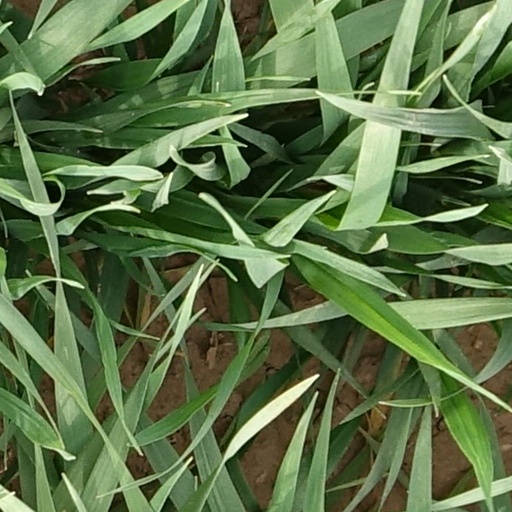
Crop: wheat